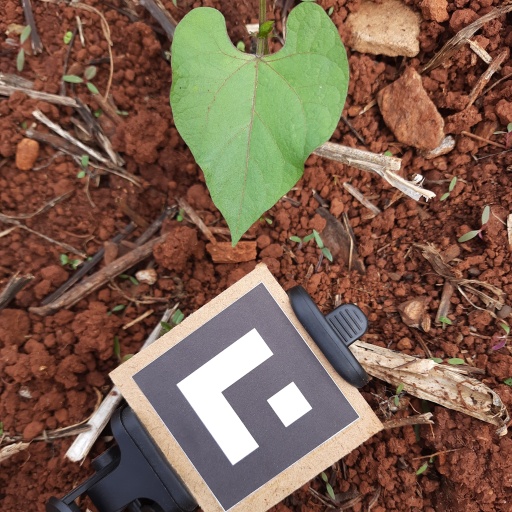
Observations: wavy surface, no eating holes, under sunlight, under shade